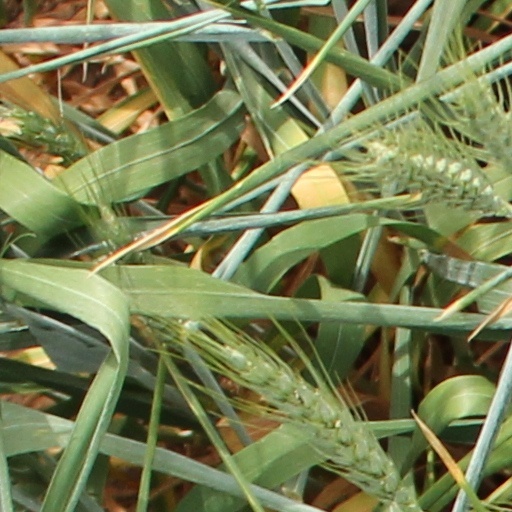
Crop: wheat